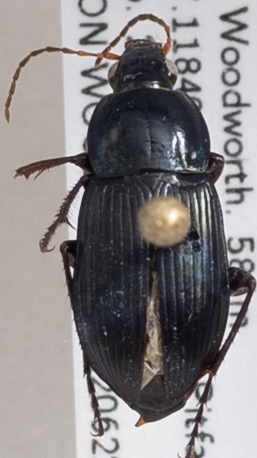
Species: Poecilus lucublandus
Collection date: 2022-06-22
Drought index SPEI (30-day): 1.706
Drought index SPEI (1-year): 1.22
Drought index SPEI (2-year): -0.84